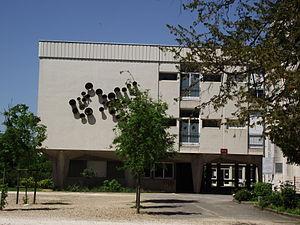
Internat du lycée Augustin-Thierry, dans le bâtiment J. Blois.
La cité scolaire Augustin-Thierry est un établissement d'enseignement secondaire et supérieur public situé à Blois, dans l'académie d'Orléans-Tours. Réunissant un collège, un lycée général et technologique, une section professionnelle et le GRETA du Loir-et-Cher, la cité scolaire accueille, à la rentrée 2016, 1 623 élèves et étudiants et environ 325 personnels encadrants.
L’histoire de la cité scolaire Augustin-Thierry commence avec la création, par lettre patente, d'un collège royal à Blois par Henri III en 1581 et continue jusqu'à nos jours, malgré plusieurs interruptions et changements de locaux.